Beyond the Mat

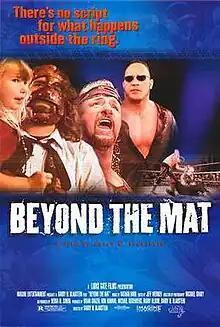
Theatrical release poster

Beyond the Mat is a 1999 American documentary film directed, written, produced and narrated by Barry W. Blaustein. The film focuses on the lives of professional wrestlers outside of the ring, primarily Mick Foley, Terry Funk, and Jake Roberts, as well as some aspiring wrestlers. It focuses on the World Wrestling Federation (WWF), Extreme Championship Wrestling (ECW) during its rise in popularity, and many other independent wrestlers and organizations. The film was originally released in U.S. theaters in March 2000, and later on VHS and DVD.